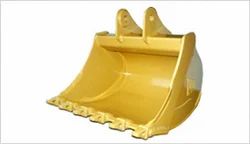
Label: Class_Excavator_General_Purpose_Bucket